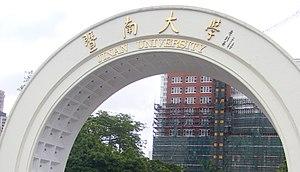
Jinan université est une université située à Canton, capitale de la province du Guangdong, en République populaire de Chine. Fondée en 1906, l'université réunit des activités de recherche et d'enseignement, dans différents domaines de savoirs et de compétences tels que la philosophie, l'économie, le droit, l'éducation, la littérature, l'histoire, les sciences, les technologies et le management.